University of Kentucky Wesley Foundation

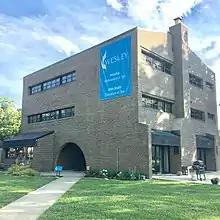

The University of Kentucky Wesley Foundation is a United Methodist campus ministry and Christian living community for students.